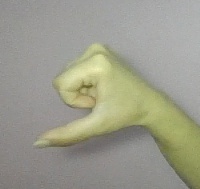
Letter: waw